List of polyurethane applications

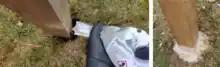
Polyurethane foam as backfill

Closed cell polyurethane foam can be used as backfill in applications where the high density and compression strength of concrete are not necessary. In addition to being considerably lighter than concrete, the closed cell nature of the material prevents the transfer of moisture to the structure being supported which can reduce the risk or rot or corrosion.